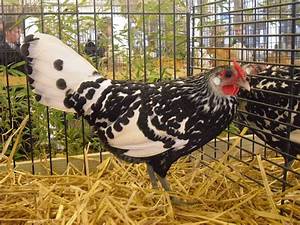
Label: gallina